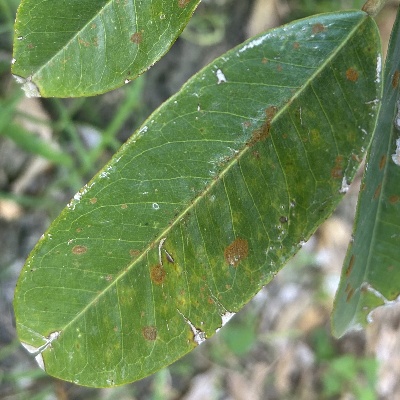
Label: Leaf_Algal